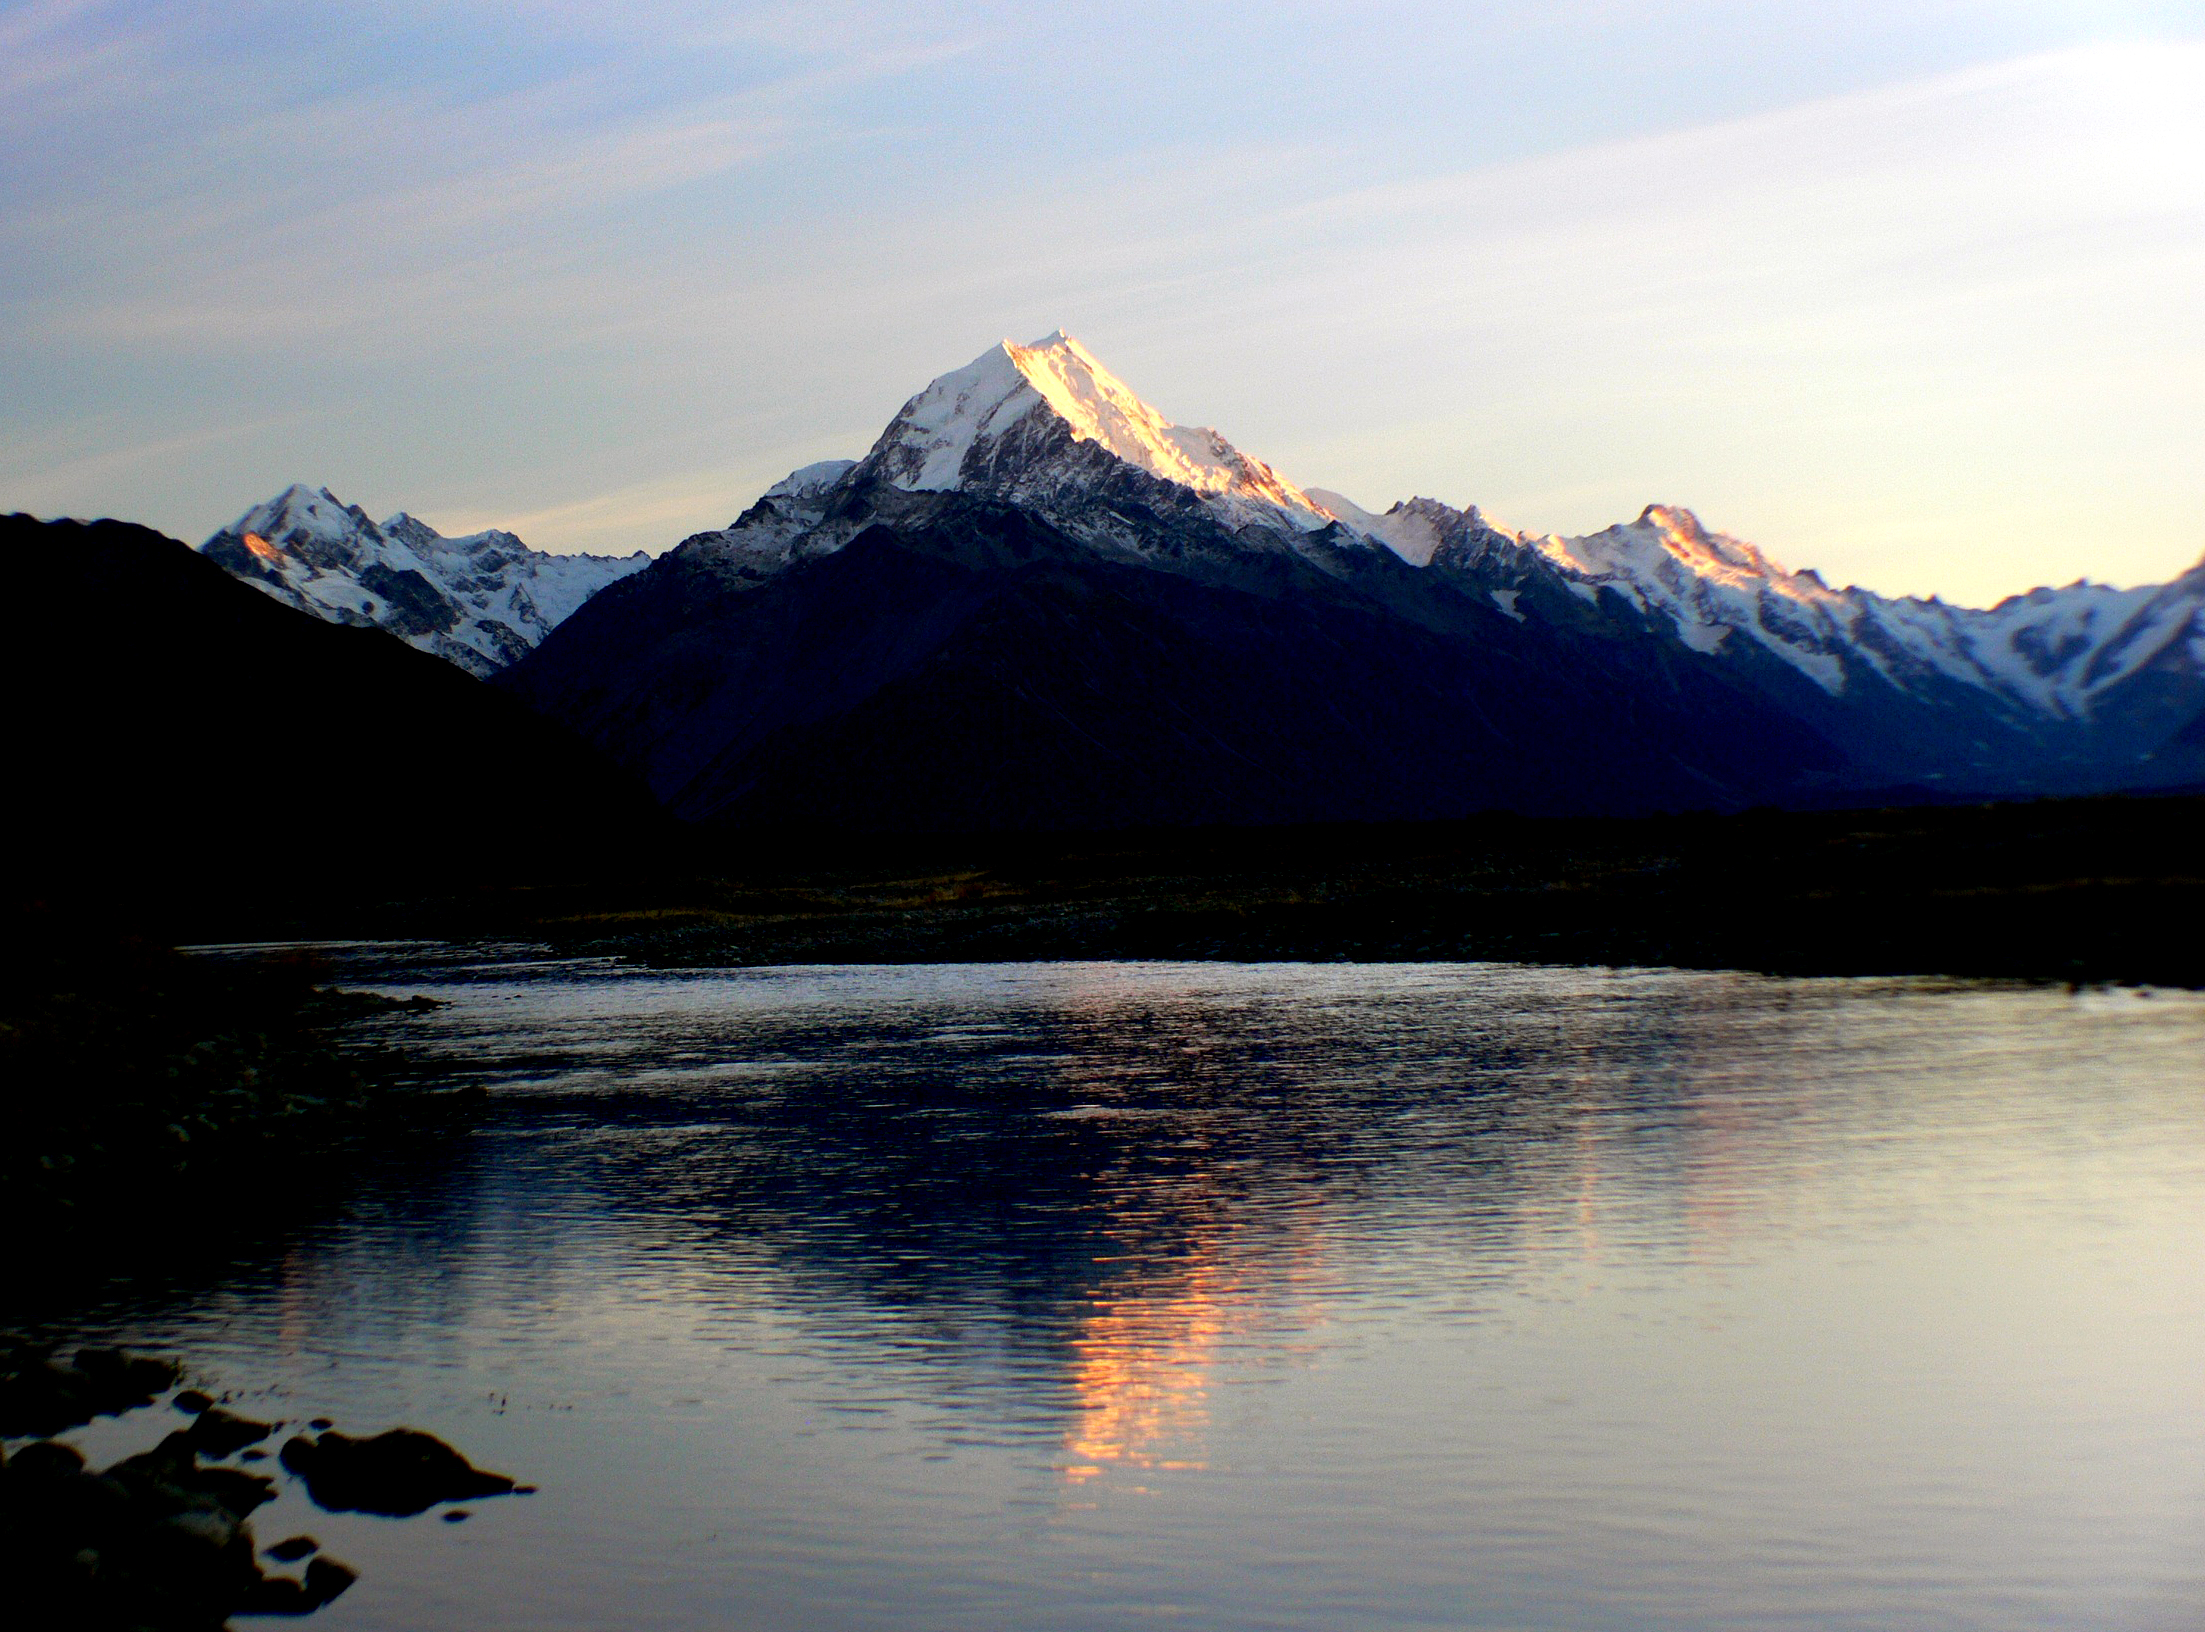
landscape, water, nature, wilderness, mountain, snow, cloud, sunrise, sunset, sunlight, morning, lake, dawn, mountain range, dusk, evening, reflection, fjord, reservoir, mountains, geotagged, mountcooknationalpark, mountcook, loch, landform, atmospheric phenomenon, mountainous landforms